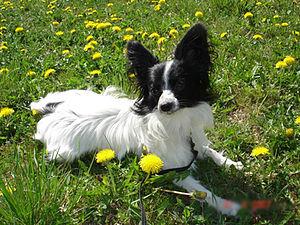
Roverandom est un livre écrit par J. R. R. Tolkien en 1927. L'histoire conte les aventures d'un chiot nommé Rover, qui après avoir mordu un sorcier, se voit transformé en jouet. Un petit garçon acquiert le chien-jouet, mais finit par le perdre alors qu'il joue sur la plage. Le jouet est alors envoyé par un sorcier vivre des aventures sur la Lune et dans la mer afin de retrouver son apparence originelle.